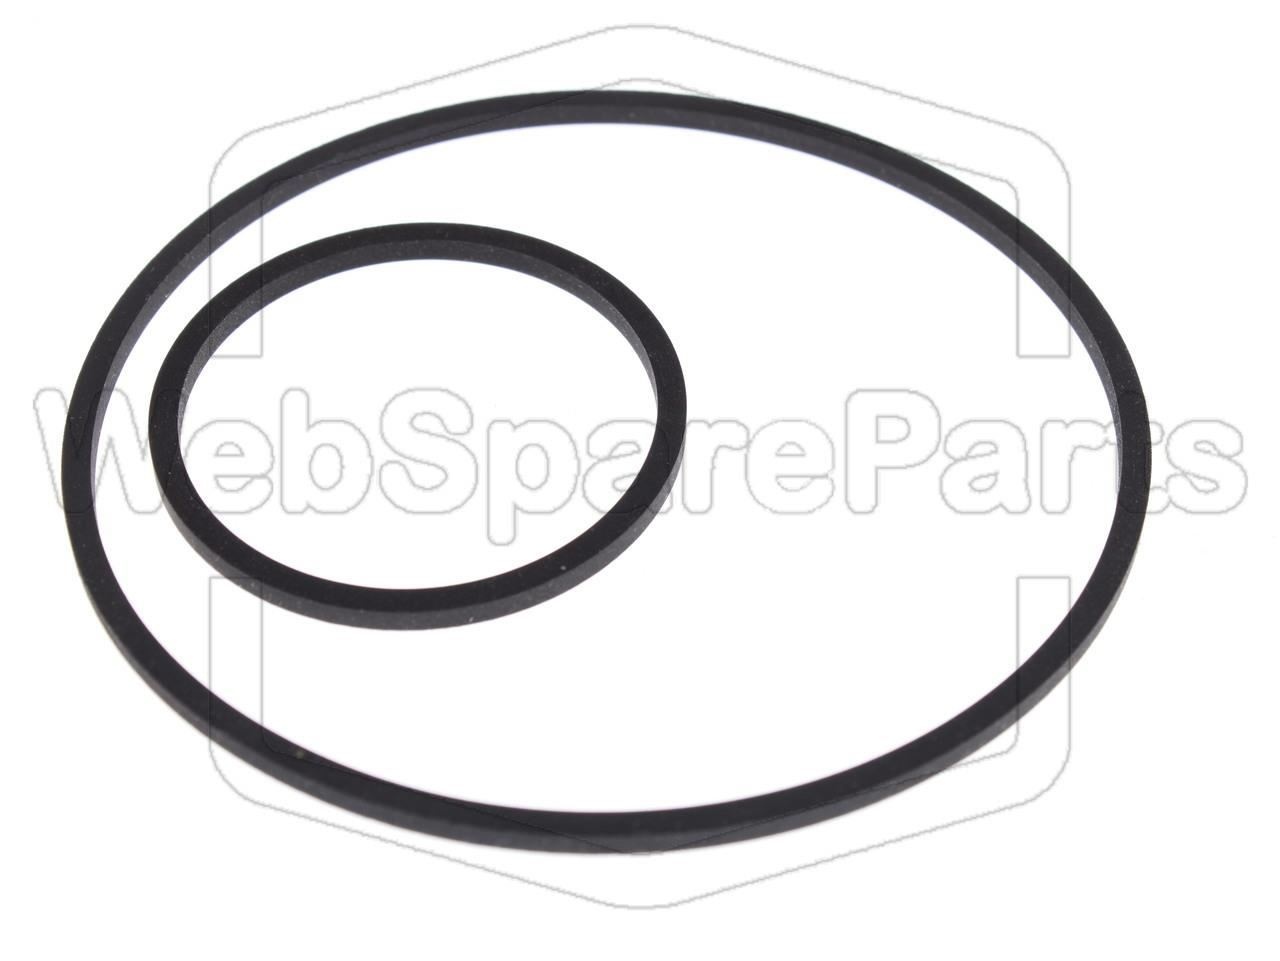
Set curele pentru video recorder Goodmans TX-3650
Conținut: 2 Curele pătrate. Acest produs nu este o piesă de schimb originală. Stare: Nou
Brand: WebSpareParts.ro
Category: Cameras & Optics > Camera & Optic Accessories > Camera Parts & Accessories > Camera Lens Zoom Units > Manual Zoom Units